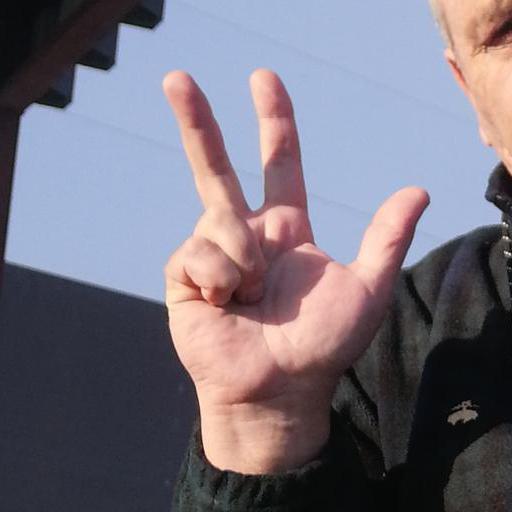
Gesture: three2